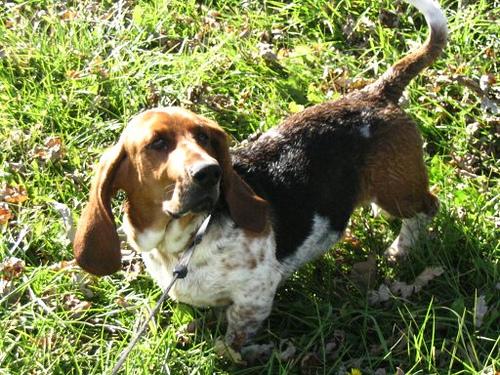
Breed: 241-n000100-basset